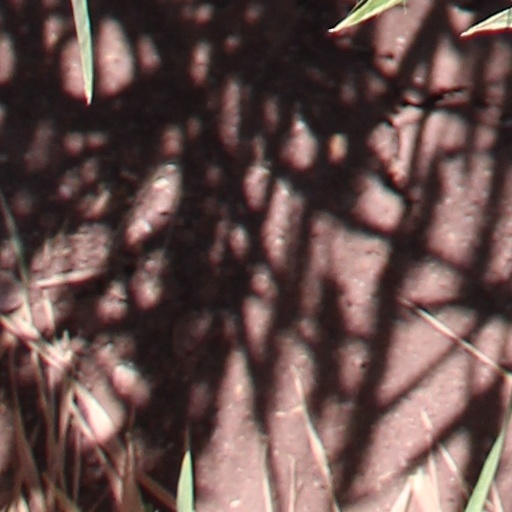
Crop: wheat